Wind-up toy

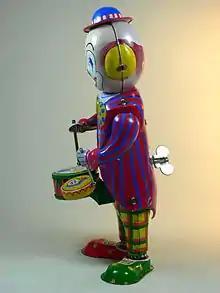
A wind-up toy clown, the winding key being visible on the toy's back

A wind-up toy is an automaton toy powered by a clockwork motor.